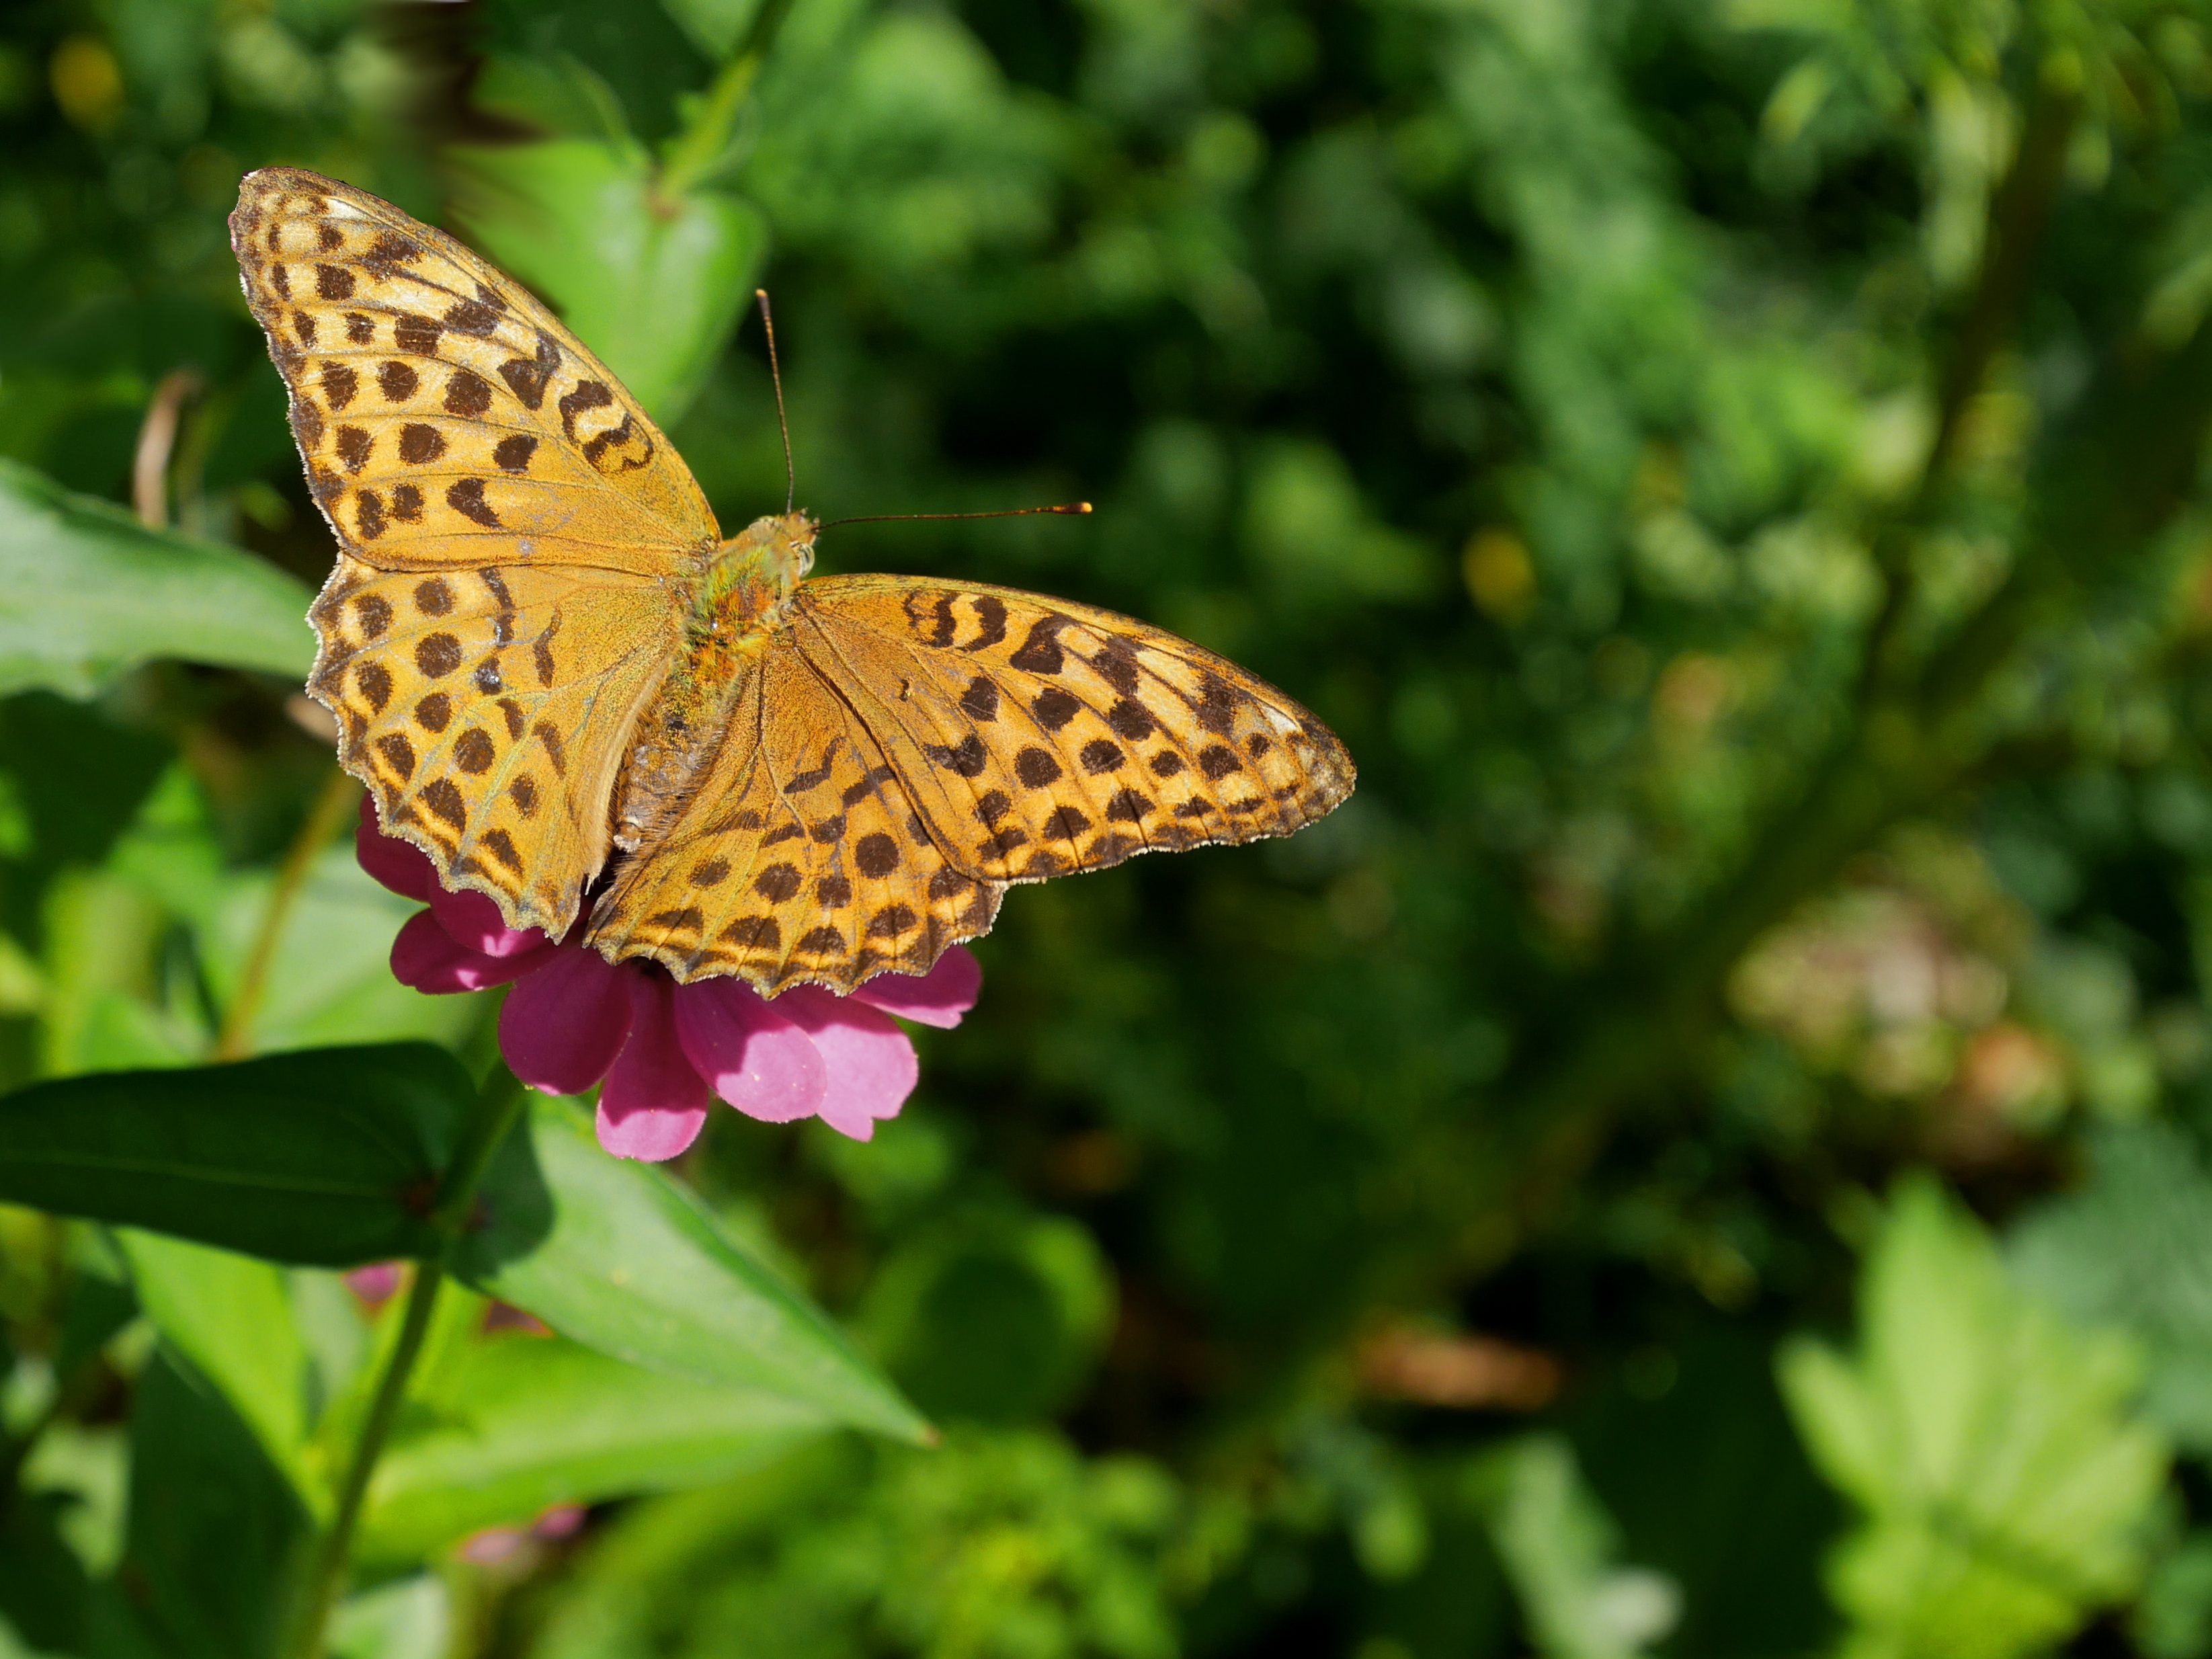
nature, blossom, plant, leaf, flower, summer, floral, wildlife, spring, green, insect, macro, botany, butterfly, flora, botanical, fauna, invertebrate, focus, nectar, macro photography, pollinator, moths and butterflies, lycaenid, colias